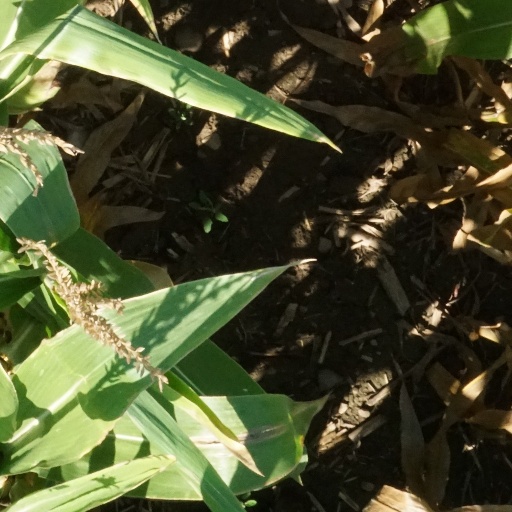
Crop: maize; corn